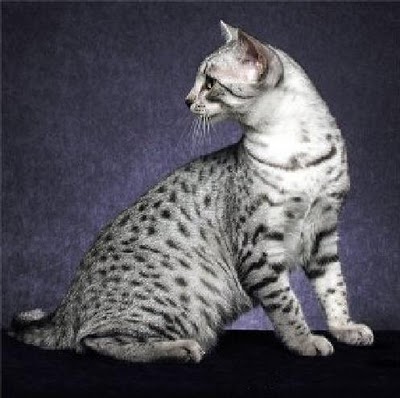
Animal: cat
Breed: egyptian_mau